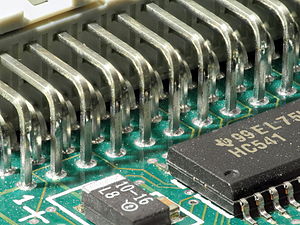
Overflademontering
Print med overflademonterede komponenter
Overflademontering er et begreb indenfor elektronikproduktion. Det indebærer at komponenterne placeres på en printplades overflade, i stedet for i hul på printpladen. Denne teknologi blev udviklet i 1960'erne og blev udbredt i 1980'erne.